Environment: real
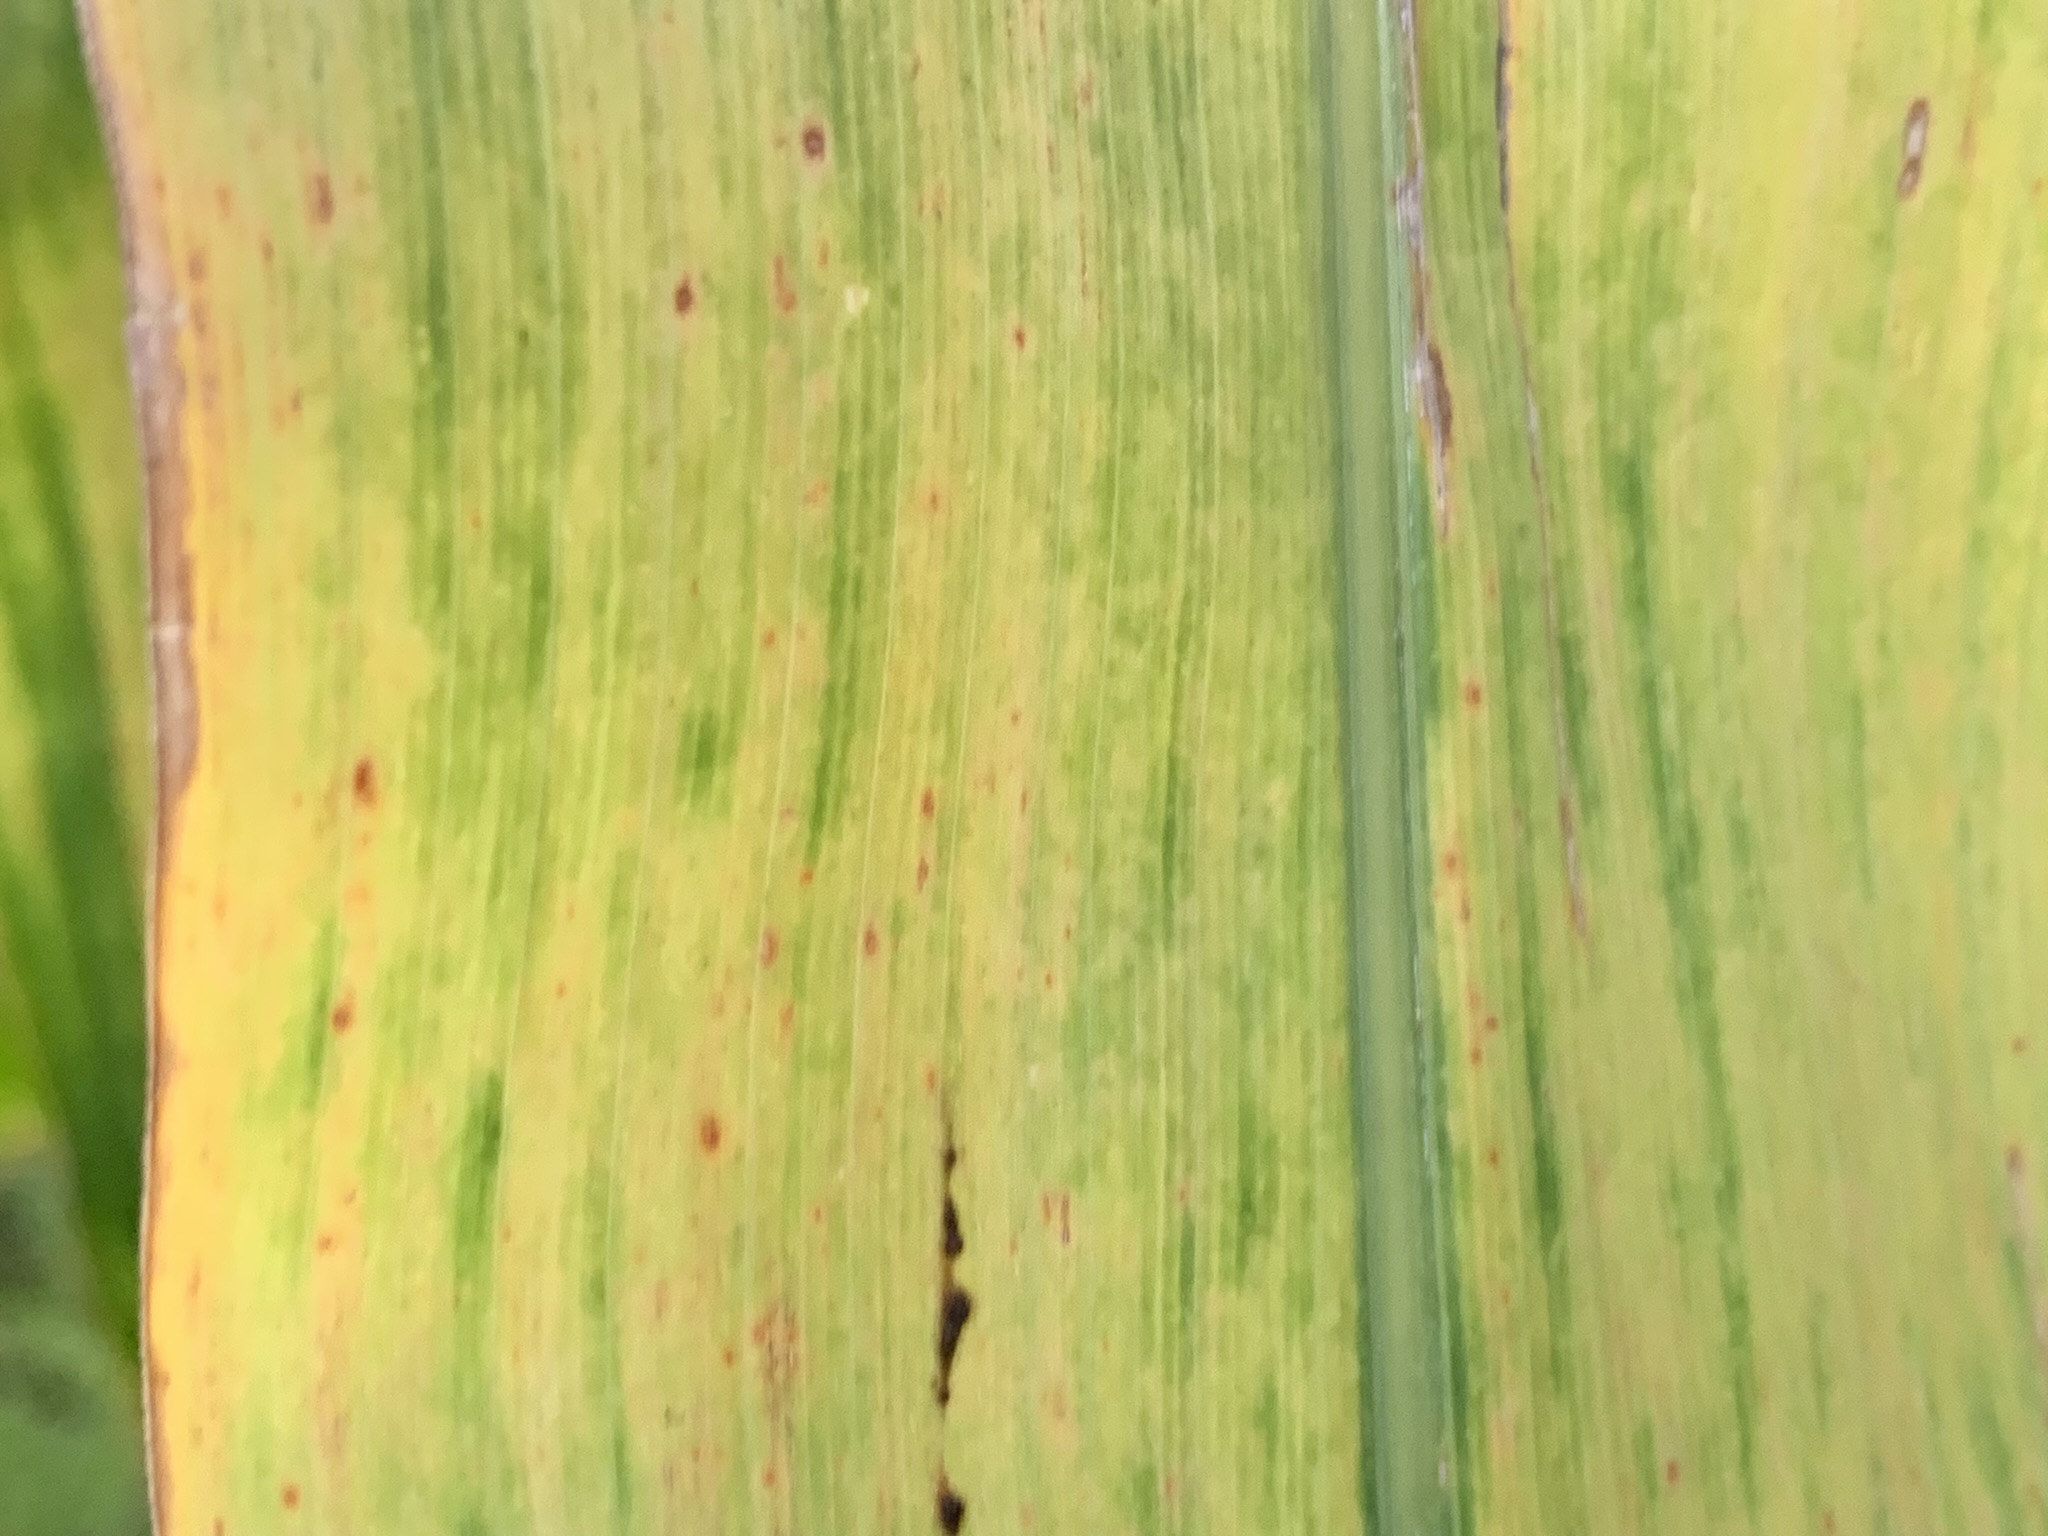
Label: lethal_necrosis